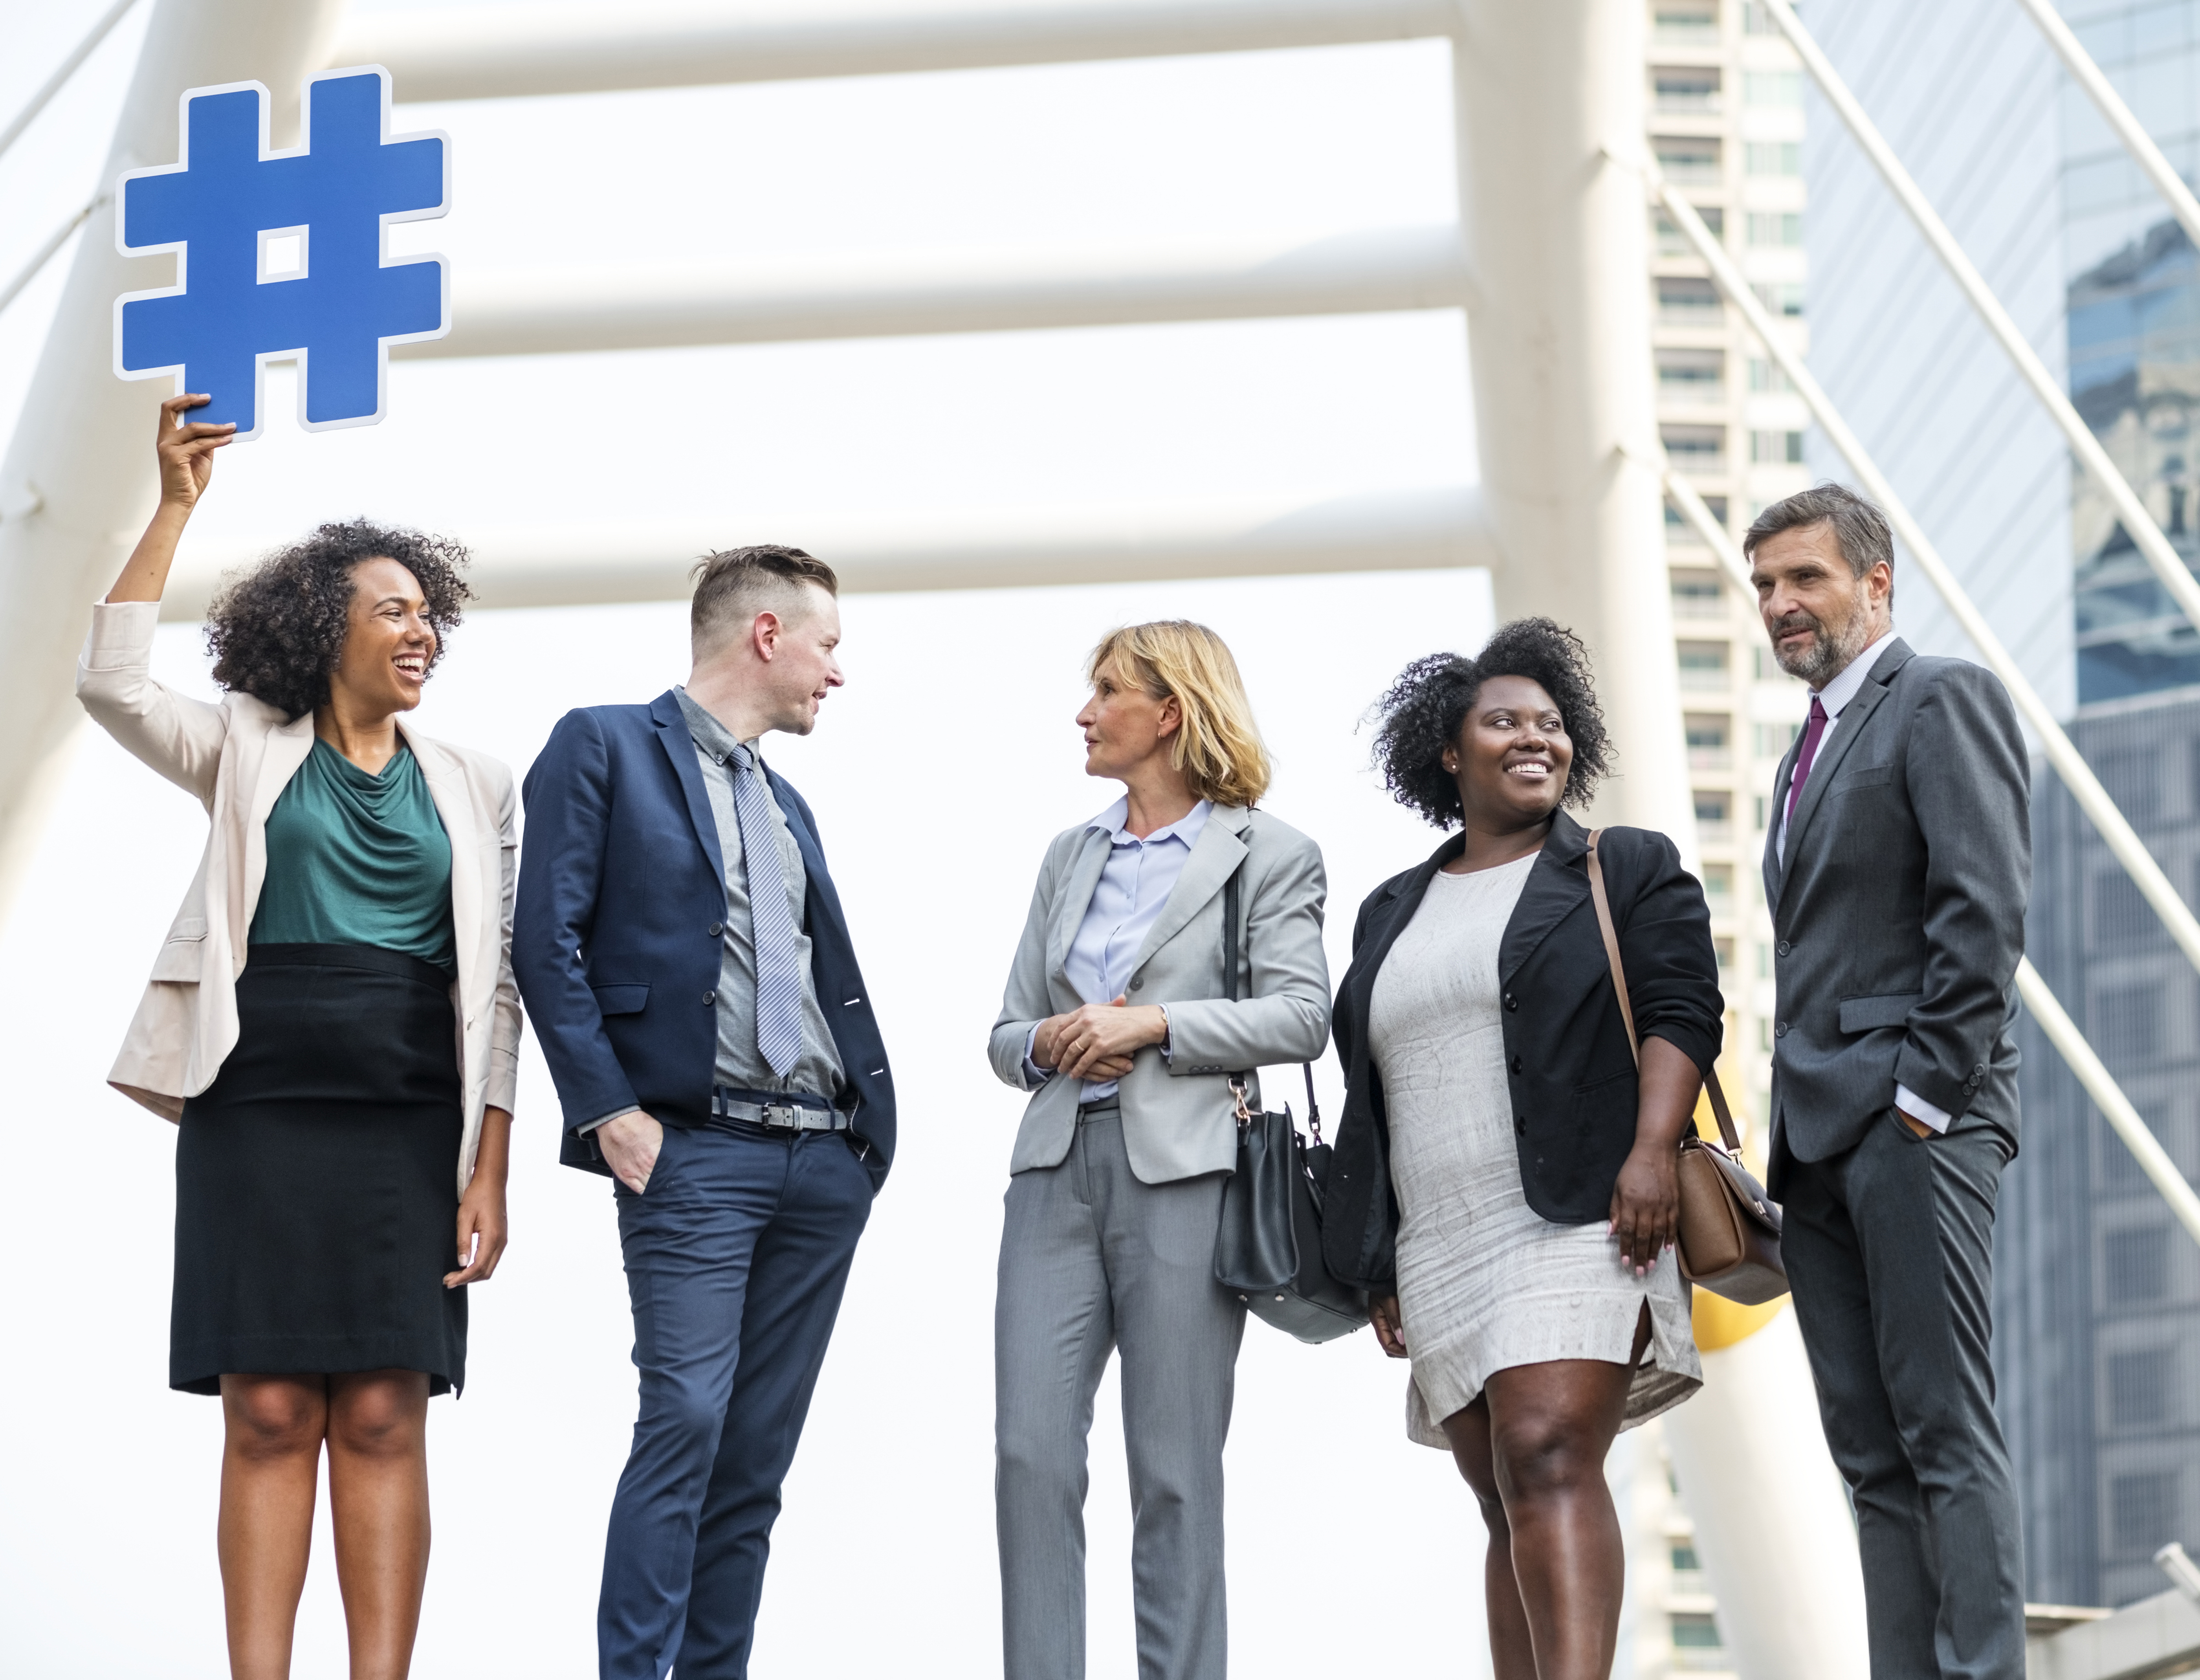
african, african american, bangkok, black, blue, bridge, business, business district, business people, businessmen, businesswomen, caucasian, cbd, chongnonsi, city, city center, colleagues, communication, connected, connecting, connection, corporate, diverse, diversity, downtown, expatriates, expats, feed, happiness, happy, hashtag, holding, icon, internet, it, network, networking, office worker, online, people, sathorn, smiling, successful, symbol, team, tech, technology, urban, westerner, social group, product, white collar worker, fashion, event, businessperson, company, job, collaboration, suit, management, photography, tourism, recruiter, gesture, employment, conversation, formal wear, travel